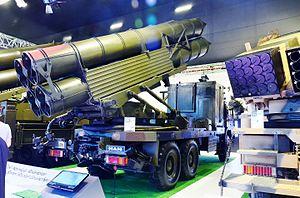
Le T-300 Kasırga est un lance-roquettes multiple développé par Roketsan et introduit dans l'inventaire des forces armées turques en 2000.